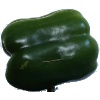
Label: Pepper Green 1